Hodierna of Tripoli

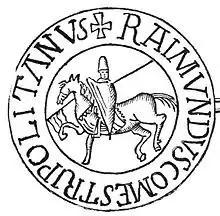
Hodierna's marriage with Raymond II, depicted on his seal, was destroyed by jealousy.

By 1152 Hodierna and Raymond's marriage was in a crisis. Lewis speculates that Raymond may have envied her higher social status. According to the legend involving Rudel, pilgrims returning from the Levant spread stories of Hodierna's beauty in Europe, and there were rumours that her daughter Melisende of Tripoli was born from an extramarital love affair, which Lewis believes may have led to Raymond's jealousy. Lewis speculates that, in the light of Hodierna's sister Melisende struggle for power with her husband, Fulk, and Hodierna's own alleged initiative in disposing of Bertrand of Toulouse, Raymond may have feared that Hodierna might threaten his authority; or that, at the time of growing tensions between Latin Christians and native Christians, Hodierna's mixed Latin-Armenian heritage posed a concern to Raymond.